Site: brandenburg
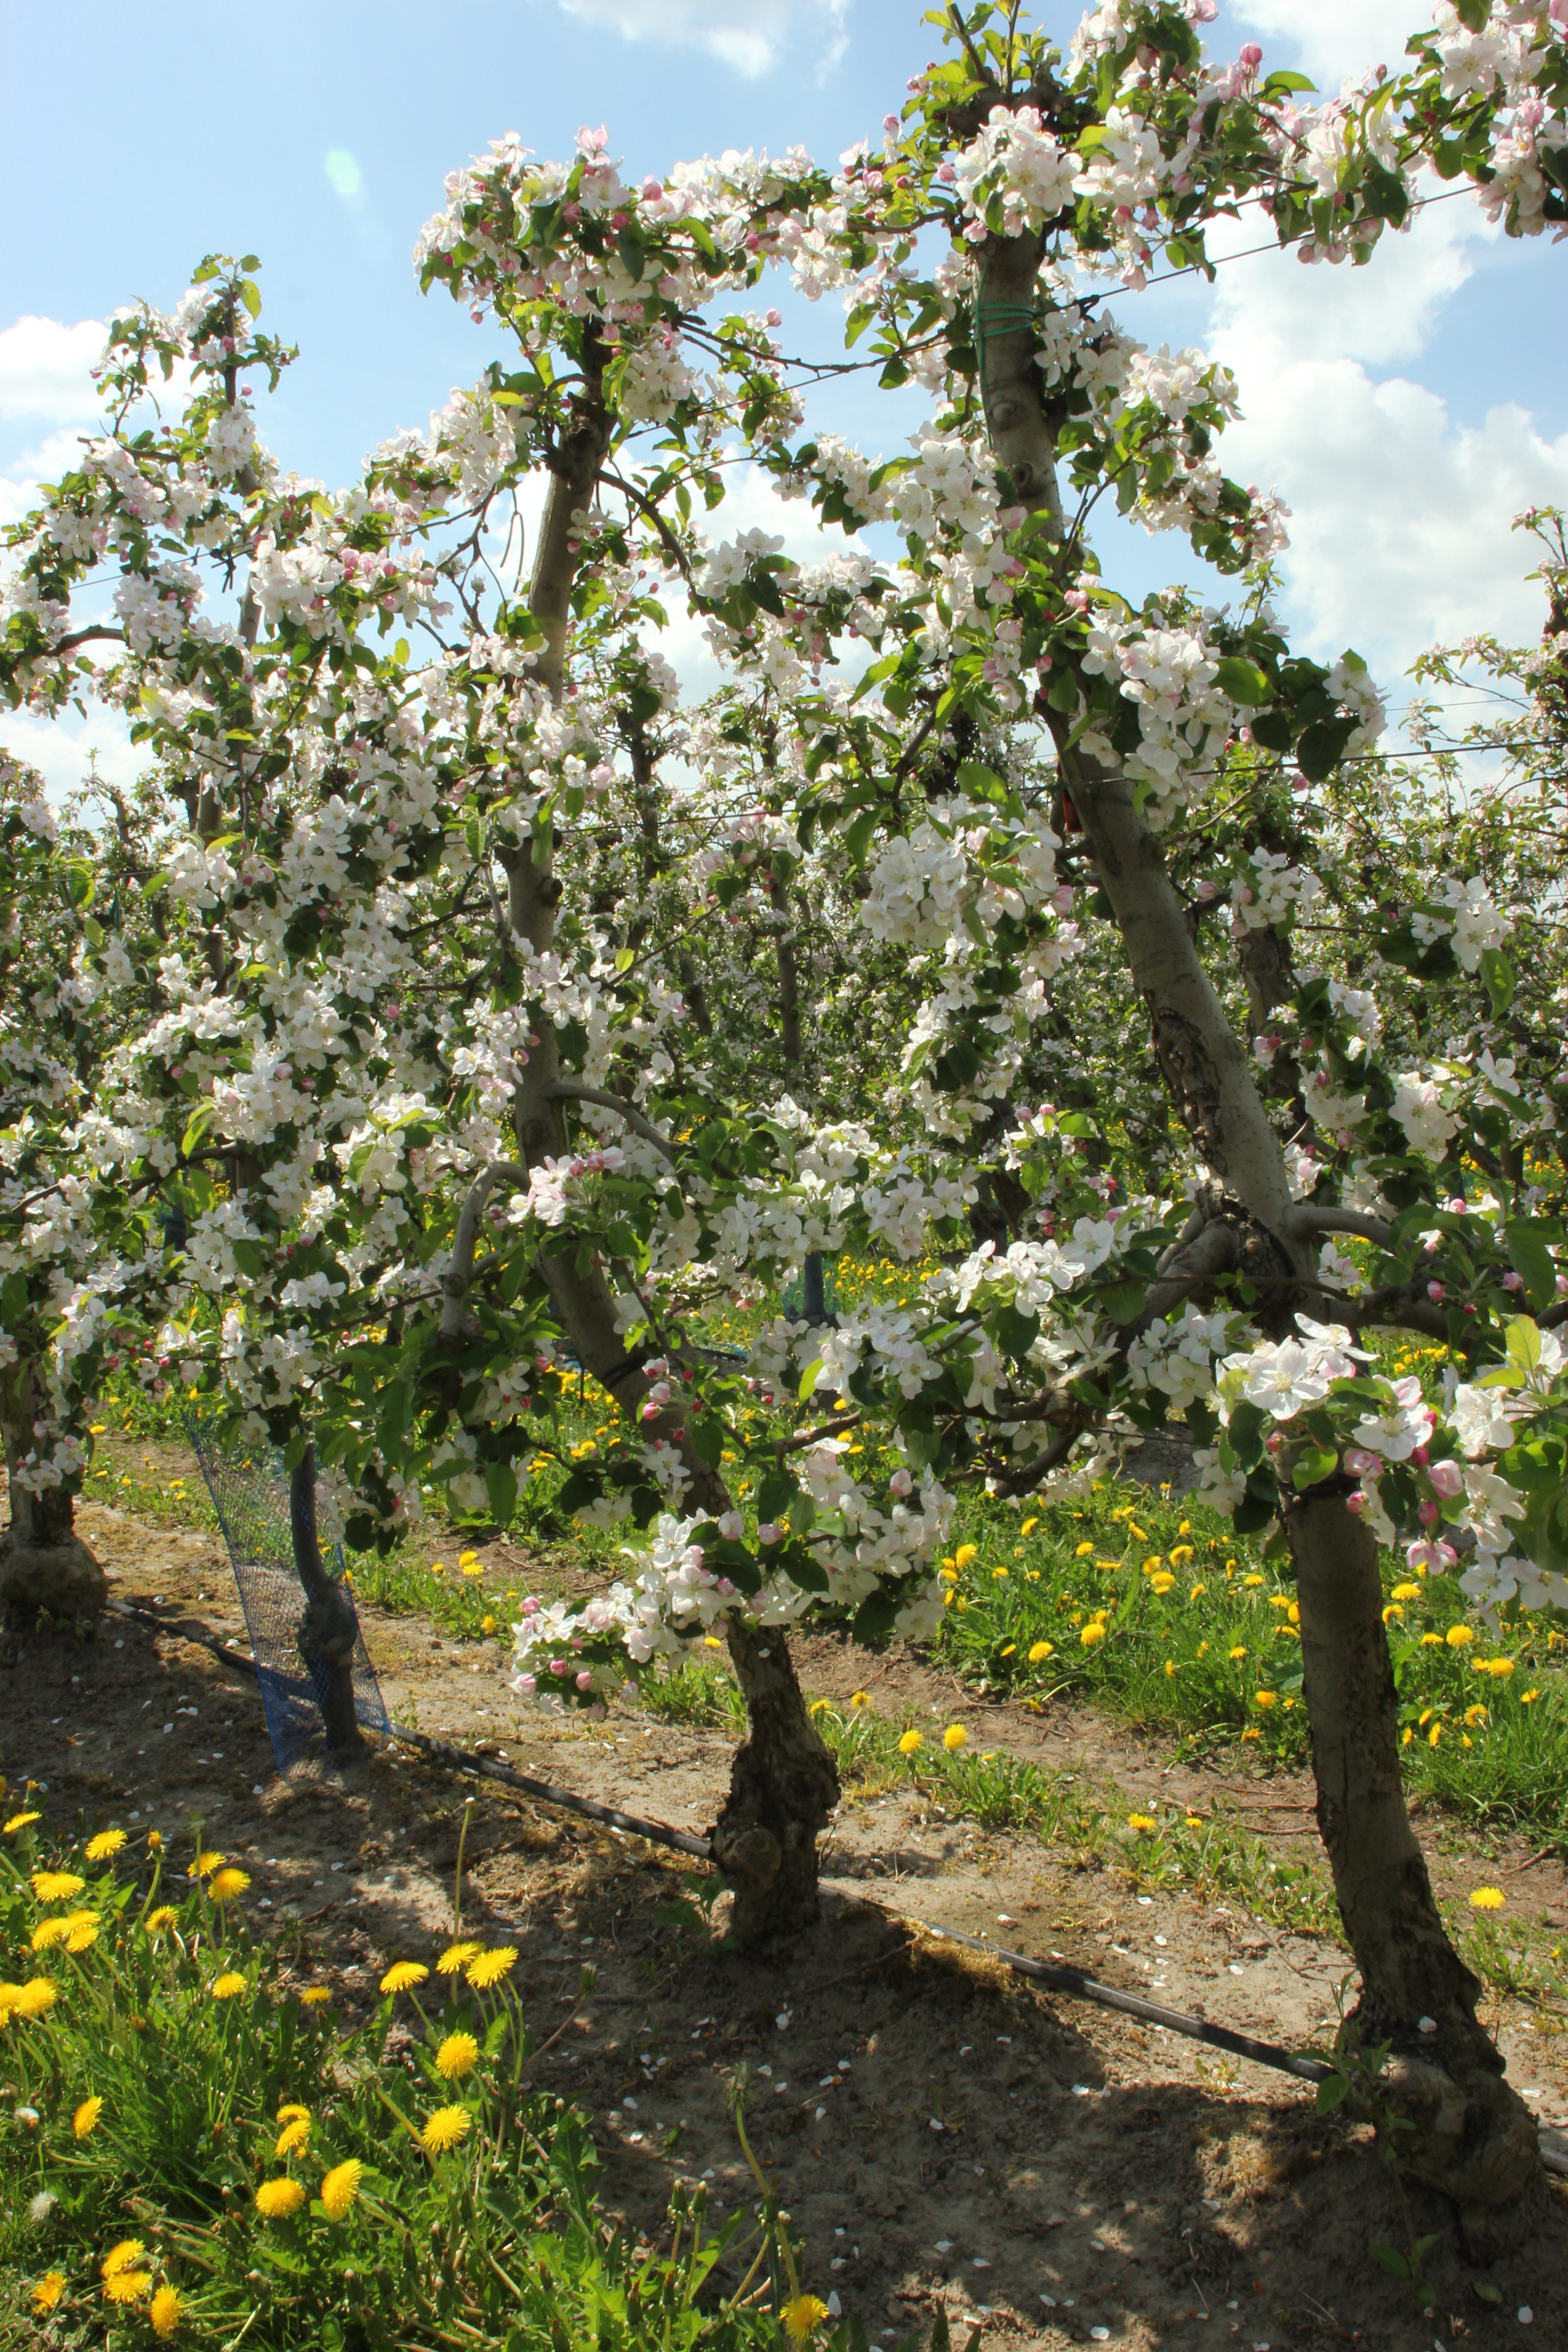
Growth stage (BBCH 65): Flowering